Shadows (Sallinen)

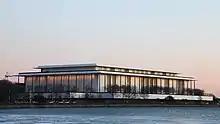
The John F. Kennedy Center for the Performing Arts, at which the NSO premiered Sallinen's orchestral prelude

As part of the 'Scandinavia Today Exposition' in Washington, D.C., "Shadows" had its world premiere on 30 November 1982, with Mstislav Rostropovich conducting the National Symphony Orchestra (NSO) at the Kennedy Center; also on the program was Sibelius's Violin Concerto in D minor, Berwald's "Sinfonie naïve", and Rosenberg's orchestral suite, "Voyage to America". Reporting on the concert, "The Washington Post" wrote that Sallinen's orchestral prelude had "had a powerful impact on its first performance", noting in particular its kinship with the Sibelius concerto, due to its "having a similar prevailing darkness of tone and a strong sense of dramatic contrasts". A day later, on 1 December, Rostropovich and his orchestra gave "Shadows" and the Sibelius concerto at Carnegie Hall in New York, but this time paired with Nielsen's "Sinfonia espansiva" and "Choralis". In its review, "The New York Times" found the Sallinen "heavy and sober" in mood and "eclectic" in style, concluding "the shadows evoked by the piece were definitely of the darker sort". "Shadows" is also the only work by Sallinen's to have been performed at the BBC Proms, in Prom 13, August 1983.